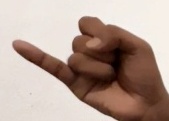
ASL sign: J